Xiaolan Fu

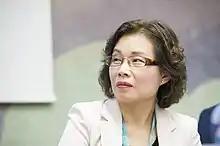
Professor Xiaolan Fu at the World Investment Forum 2018

Professor Xiaolan Fu is a British-based Chinese economist, and Fellow of the Academy of Social Sciences. She is the Founding Director of the Technology and Management Centre for Development (TMCD). She is a Professor of Technology and International Development and Fellow of Green Templeton College at the University of Oxford.